Universal Circulating Music Library

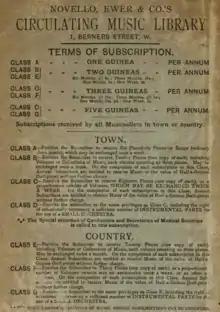
An 1890 advertisement for the Novello, Ewer & Co. Circulating Music Library.

The Universal Circulating Music Library provided by Novello, Ewer & Co. dates back to 1868. The preface of the first catalogue states: "This Library, which was established, and has been most successfully carried on since 1859, by Messrs. Ewer and Co., has been purchased by Messr. Novello and Co., and will be continued by them under the style of Novello, Ewer and Co." The terms of subscription and the regulations of use are given on the next page.